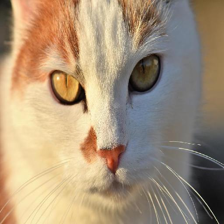
Label: animals